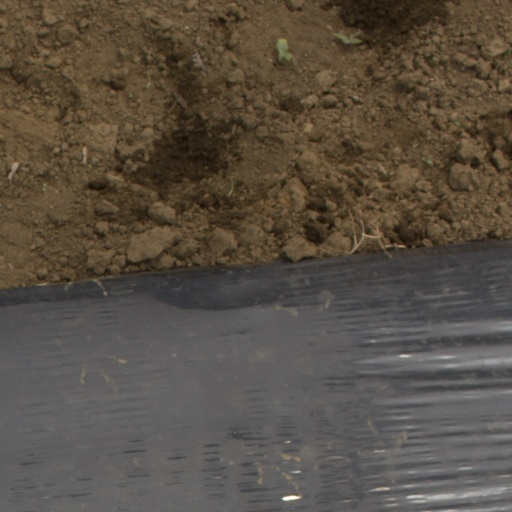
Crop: Jerusalem artichoke